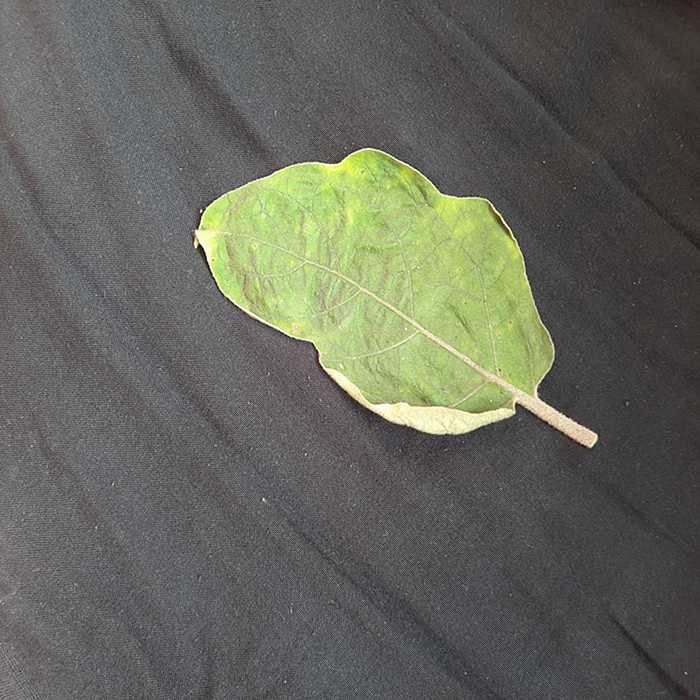
Plant: Eggplant
Label: Eggplant begomovirus